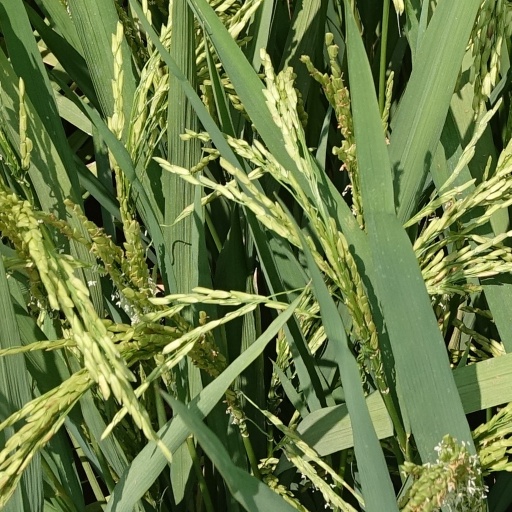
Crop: rice